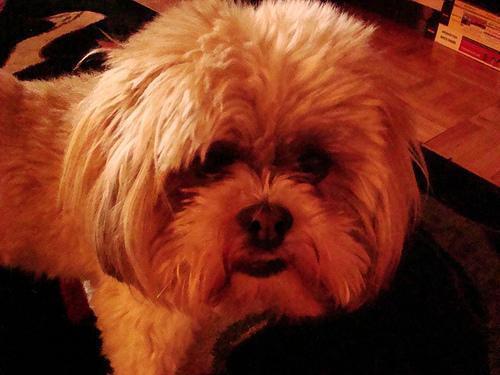
Lhasa